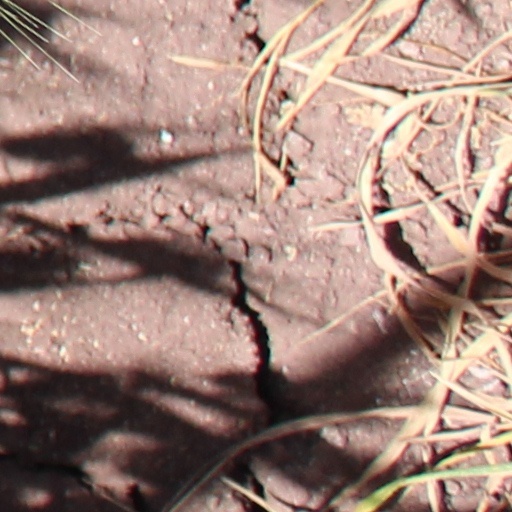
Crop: wheat